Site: brandenburg
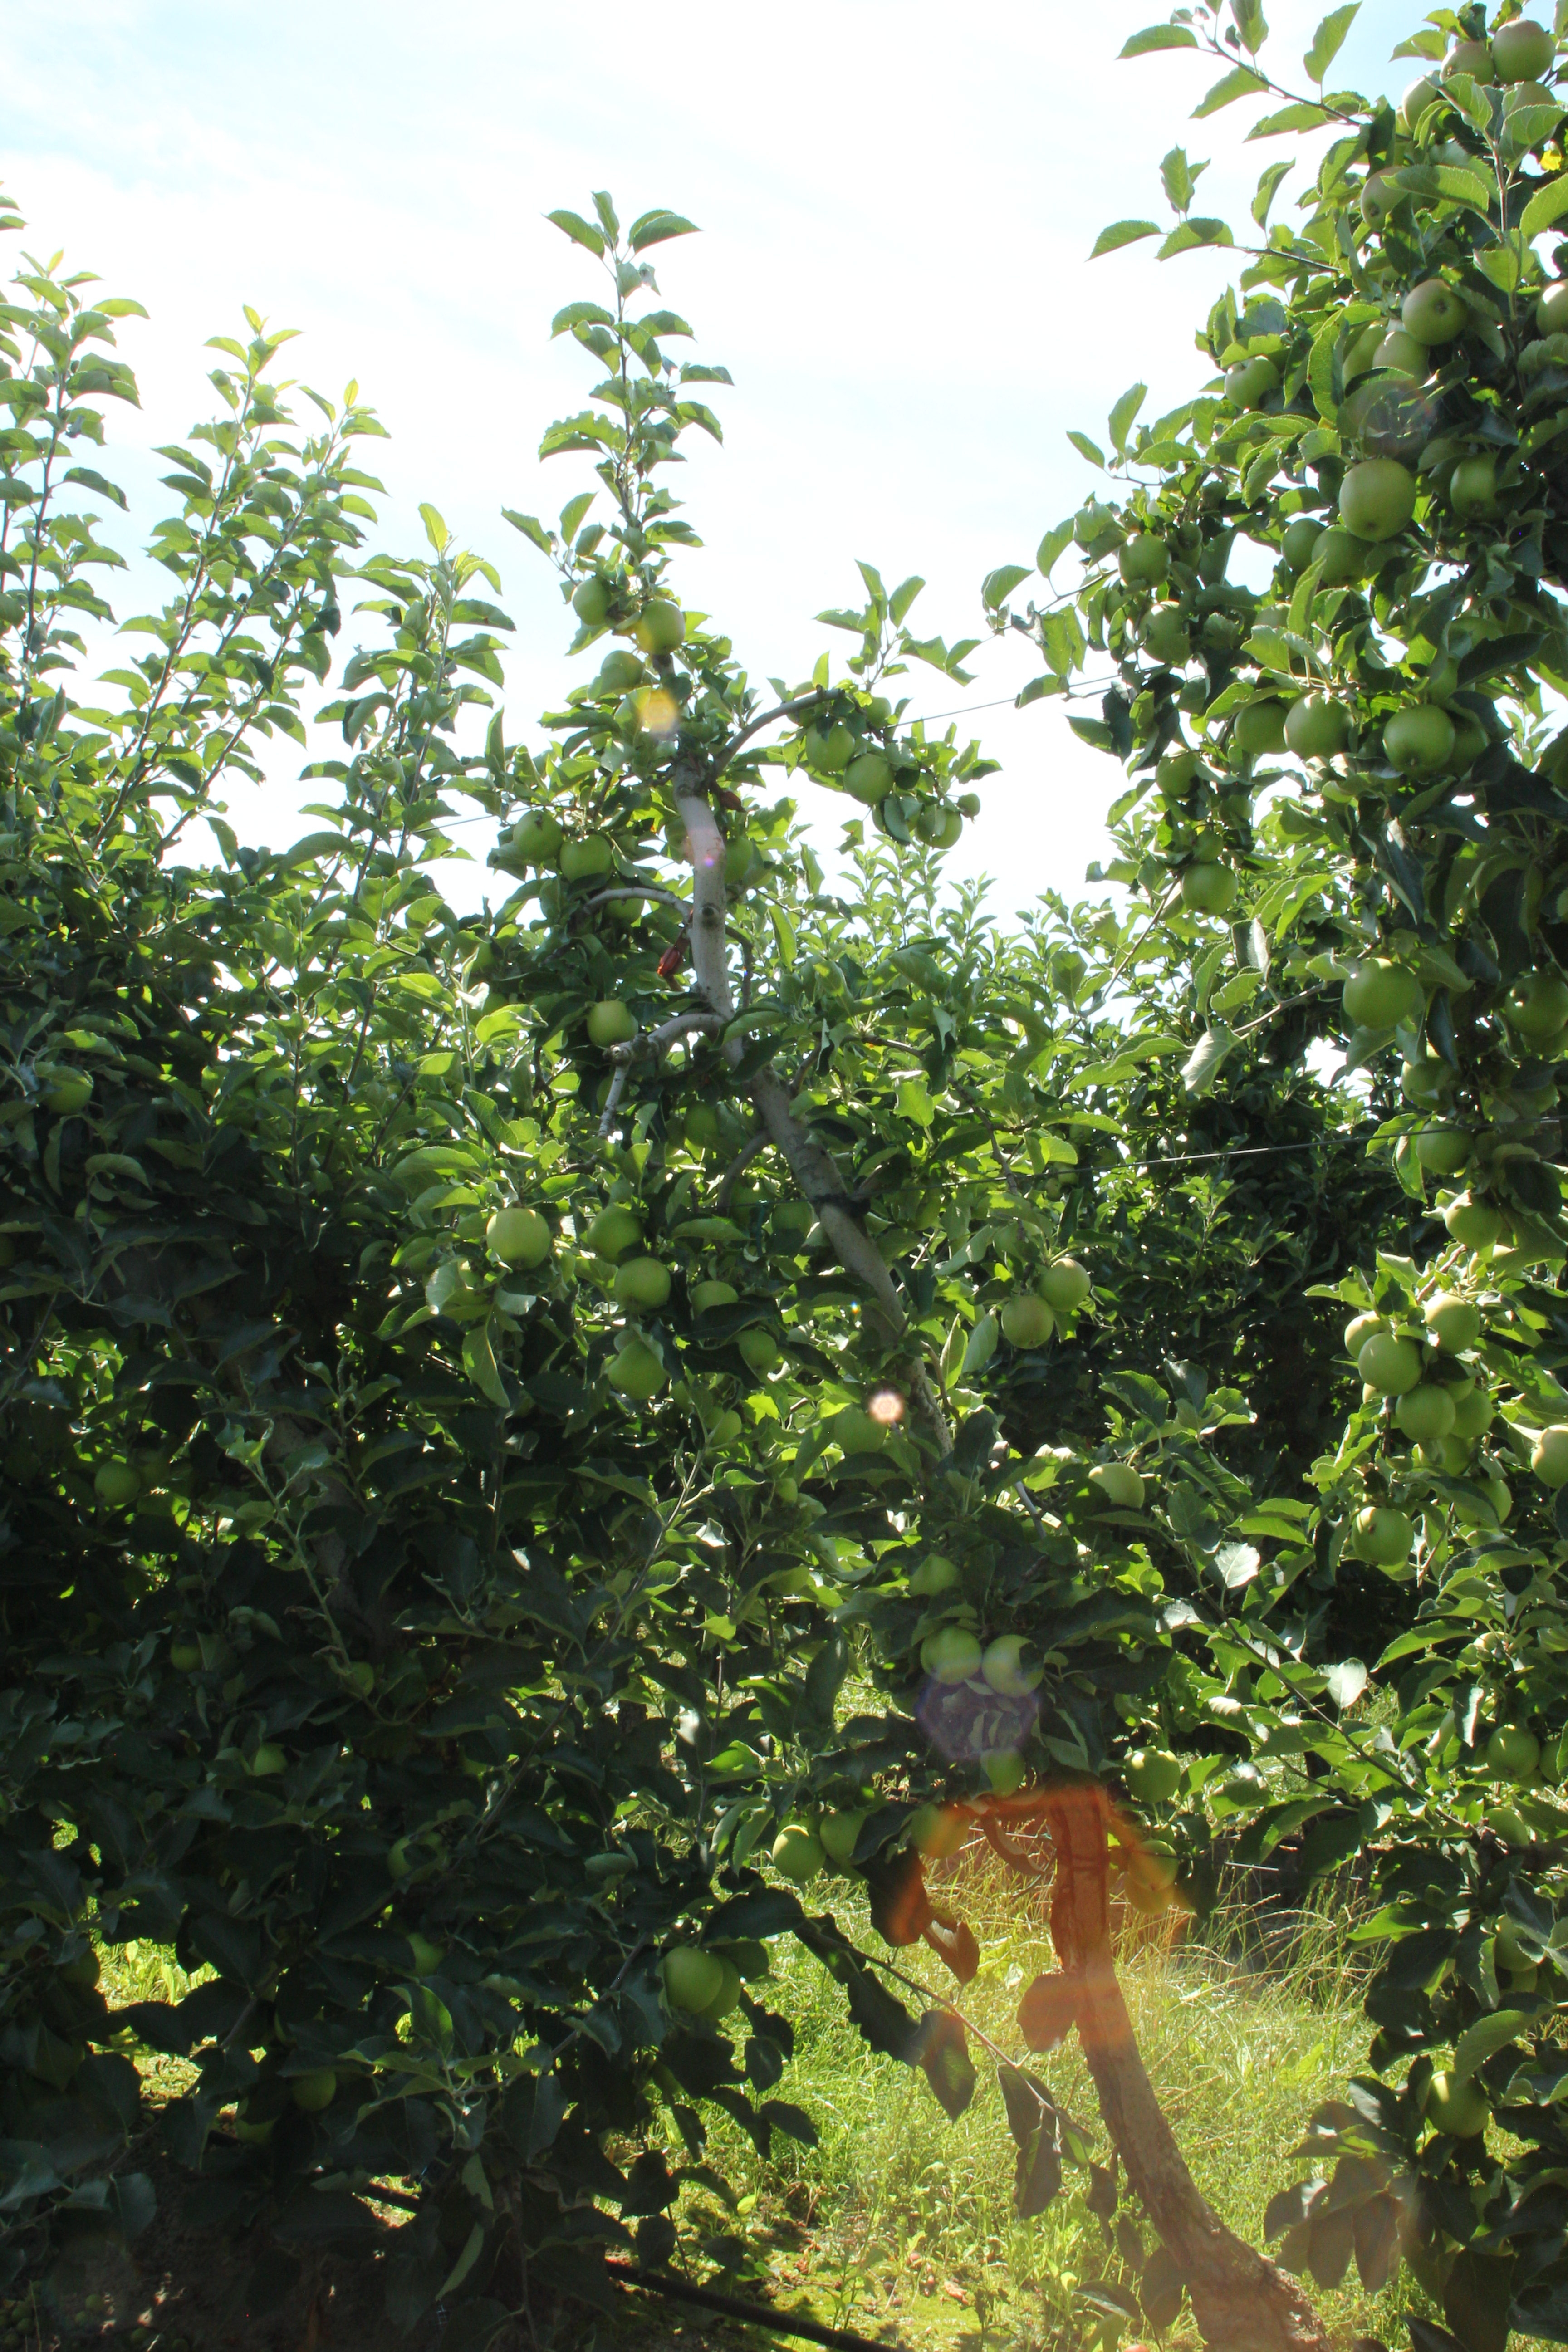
Growth stage (BBCH 77): Development of fruit